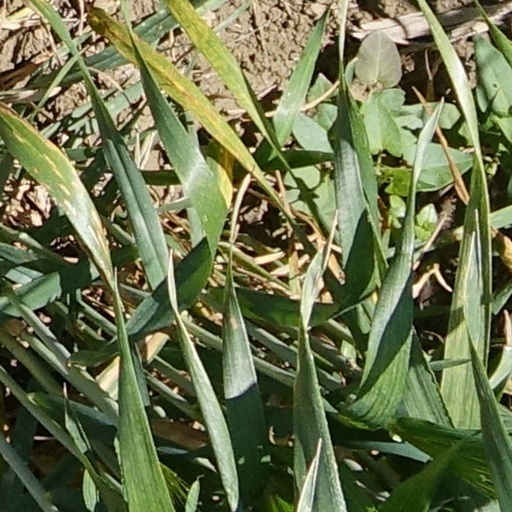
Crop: wheat